Nigerian Civil War

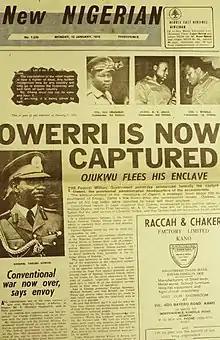
New Nigerian newspaper page 7 January 1970. End of the Nigerian civil war with Biafra. "Owerri is now captured. Ojukwu flees his enclave". Photographs of the military Obasanjo, Jallo, Bissalo, Gowon

Media campaigns focused on the plight of the Biafrans intensified internationally in the summer of 1968. By the Biafran leadership and then around the world, the pogroms and famine were classified as genocide and compared to The Holocaust; hypothetical Judaic origins of the Igbos were used to bolster comparisons with Jews in Germany. In the international press, Igbo refugee camps were compared to Nazi extermination camps.